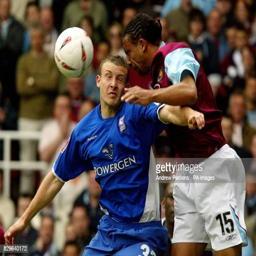
soccer player jumps for the ball with football player